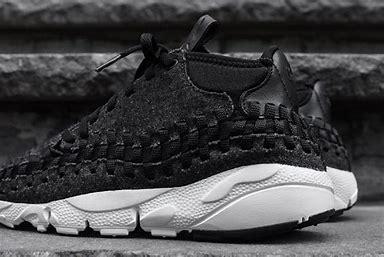
Brand: Nike
Model: Air Footscape Woven Chukka